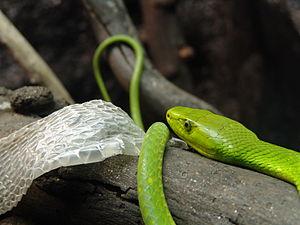
Le Mamba vert ou Mamba vert de l'Est est une espèce de serpents de la famille des Elapidae. C'est une grande espèce de serpent arboricole très venimeux appartenant au genre des mambas, Dendroaspis. Cette espèce de mamba a été décrite par le chirurgien et zoologiste écossais Andrew Smith en 1849. Ce serpent vit surtout dans les régions côtières du sud de l'Afrique de l'Est. Il est relativement grand, et les femelles adultes atteignent en moyenne environ 2,0 mètres de long, tandis que les mâles sont généralement légèrement plus petits. C'est une espèce arboricole qui se nourrit d'oiseaux adultes et de leurs œufs, de chauves-souris et de rongeurs terrestres tels que les souris, les rats et les gerbilles. Les Mambas verts de l'Est ont un comportement un peu inhabituel chez les mambas, et les élapidés en général. Ils sont timides et sont rarement vus. La rareté des observations est généralement attribuée à la coloration cryptique de cette espèce et son mode de vie arboricole ; toutefois, leurs faibles niveaux d'activité associés à un modèle de recherche de nourriture sédentaire pourraient être une autre explication de son invisibilité.